Australia 31–0 American Samoa

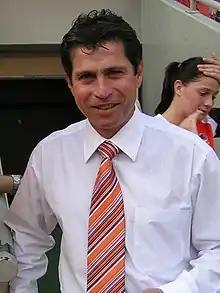
Australia's manager Frank Farina criticised the qualification format after the match.

Australia's manager Frank Farina criticised the qualification format and questioned the need for these kinds of matches. Thompson, who scored a record-setting 13 goals, was delighted with his record, but he also agreed with Farina's comments. FIFA spokesman Keith Cooper agreed with both comments and suggested a change in the qualification format, with the smaller teams entering a preliminary round. However, Oceania Football Confederation chairman Basil Scarsella opposed both comments and claimed that the smaller teams have the right to face Australia and New Zealand, similar to Australia having the right to face stronger opponents such as Brazil and France.